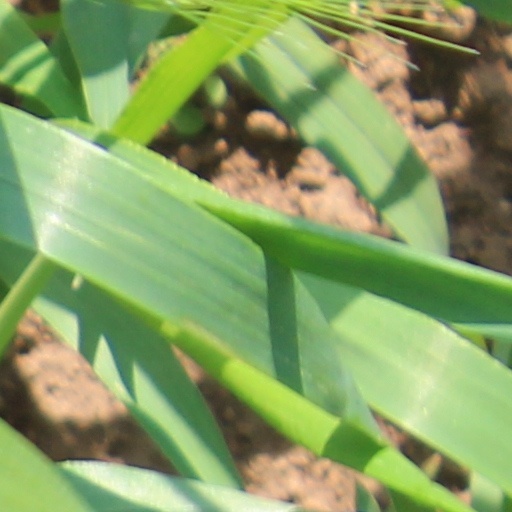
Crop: wheat